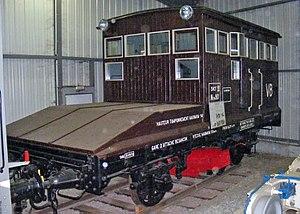
Chasse-neige Nsw 90-VB
La Cité du Train - Patrimoine SNCF, à Mulhouse, est le plus grand musée ferroviaire d'Europe.